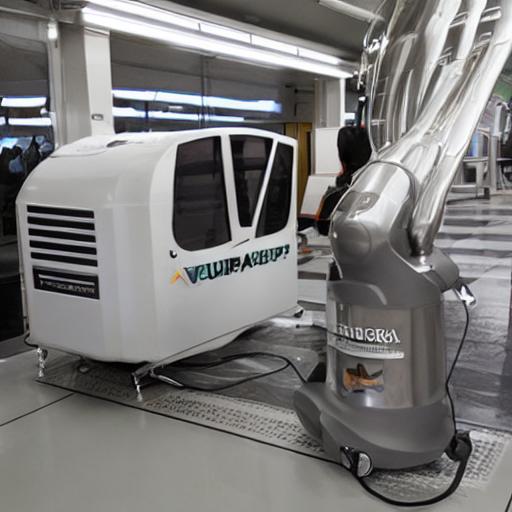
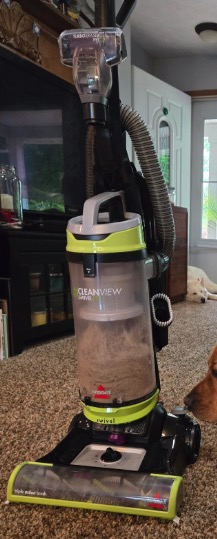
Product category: items_vacuum
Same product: no